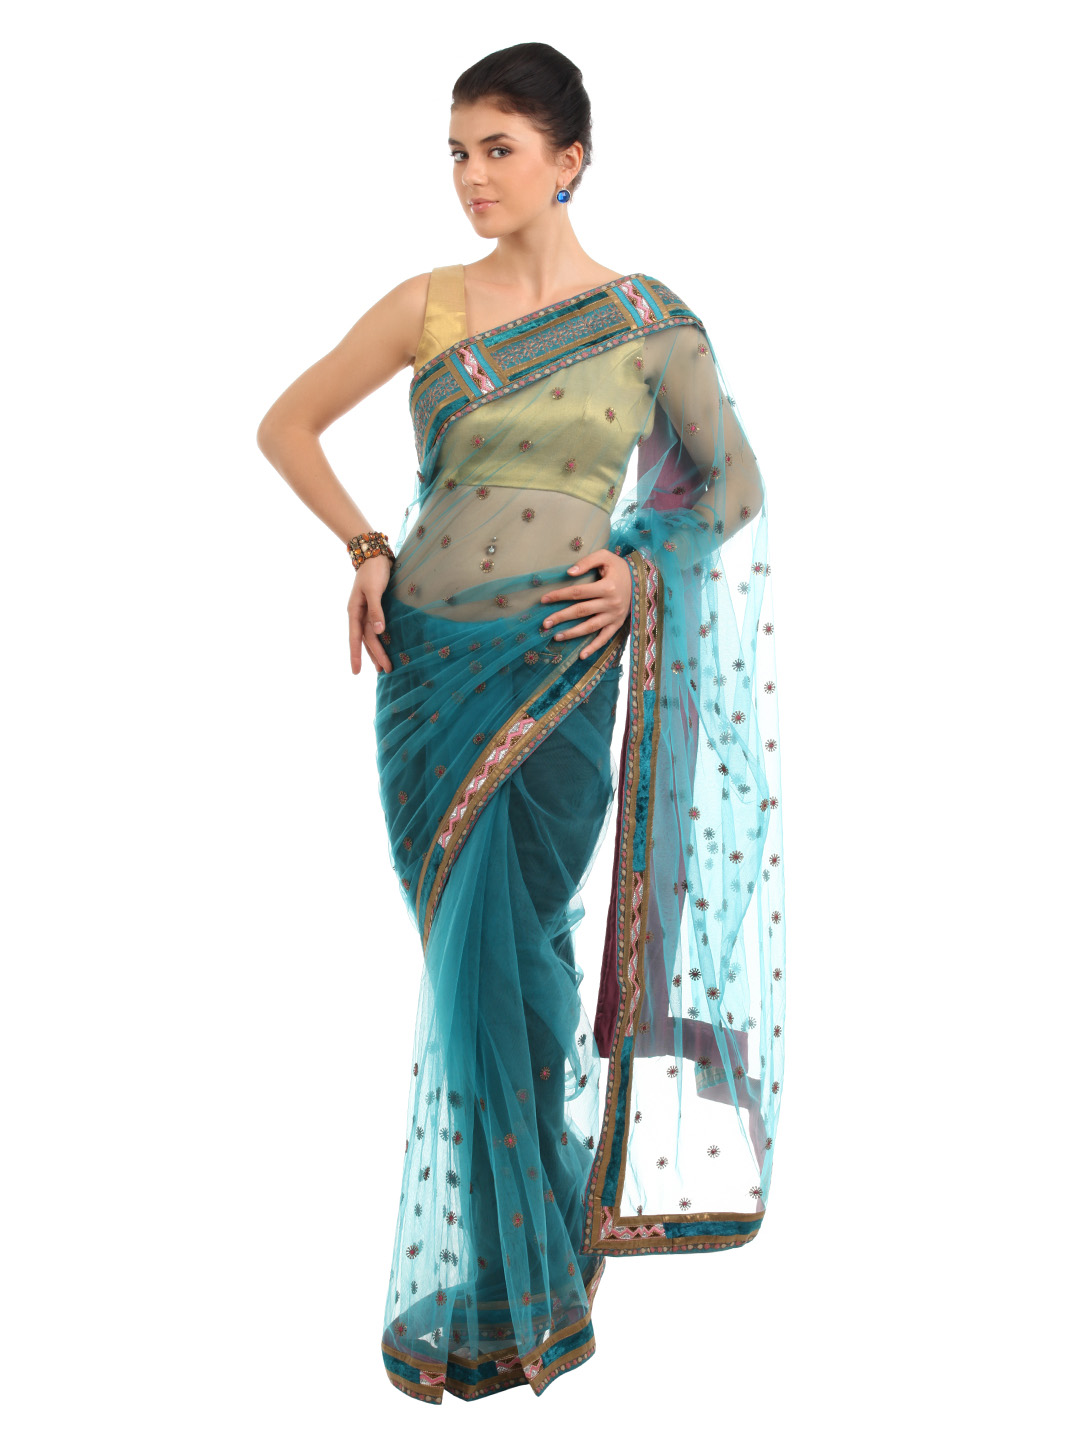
FNF Blue Sari
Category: Apparel / Saree / Sarees
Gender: Women
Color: Blue
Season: Fall 2012
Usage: Ethnic